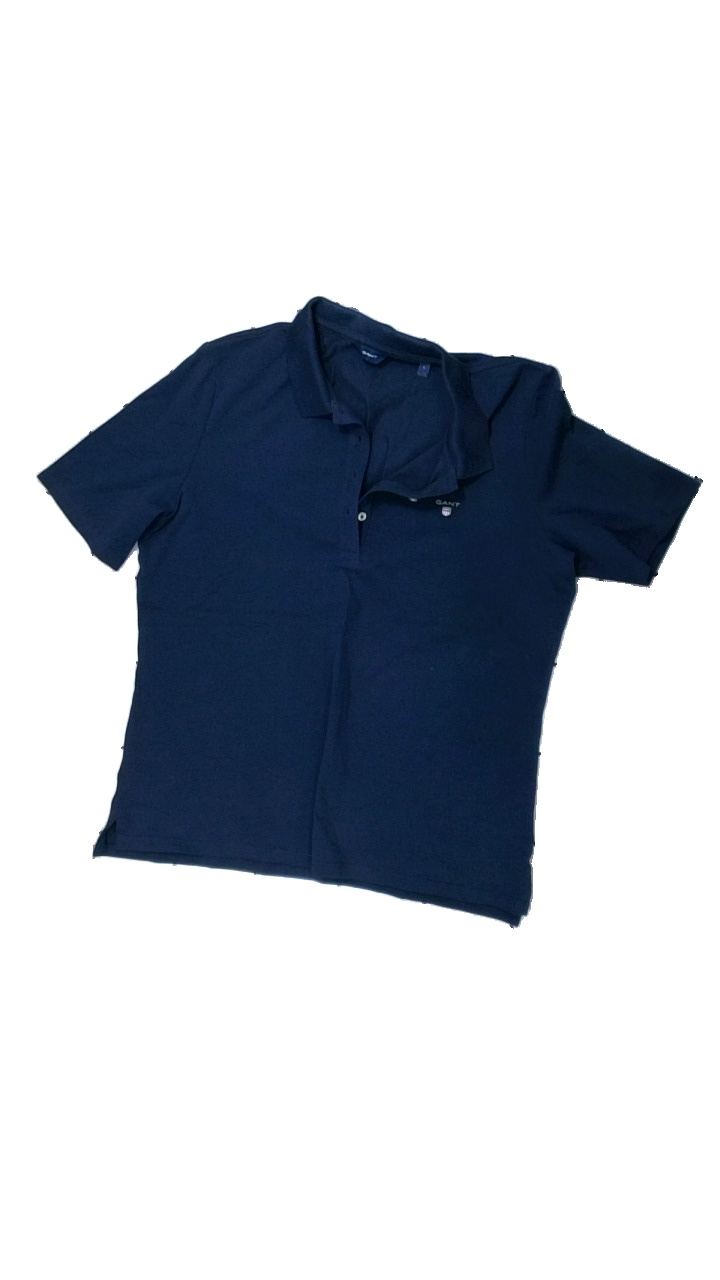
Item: T-shirt (Ladies)
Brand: Gant
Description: Blue t-shirt with collar and embroidered logo
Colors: Blue
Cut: Regular
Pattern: Embroidered
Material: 100% Cotton
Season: All
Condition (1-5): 5
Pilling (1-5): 5
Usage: Reuse
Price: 100-150